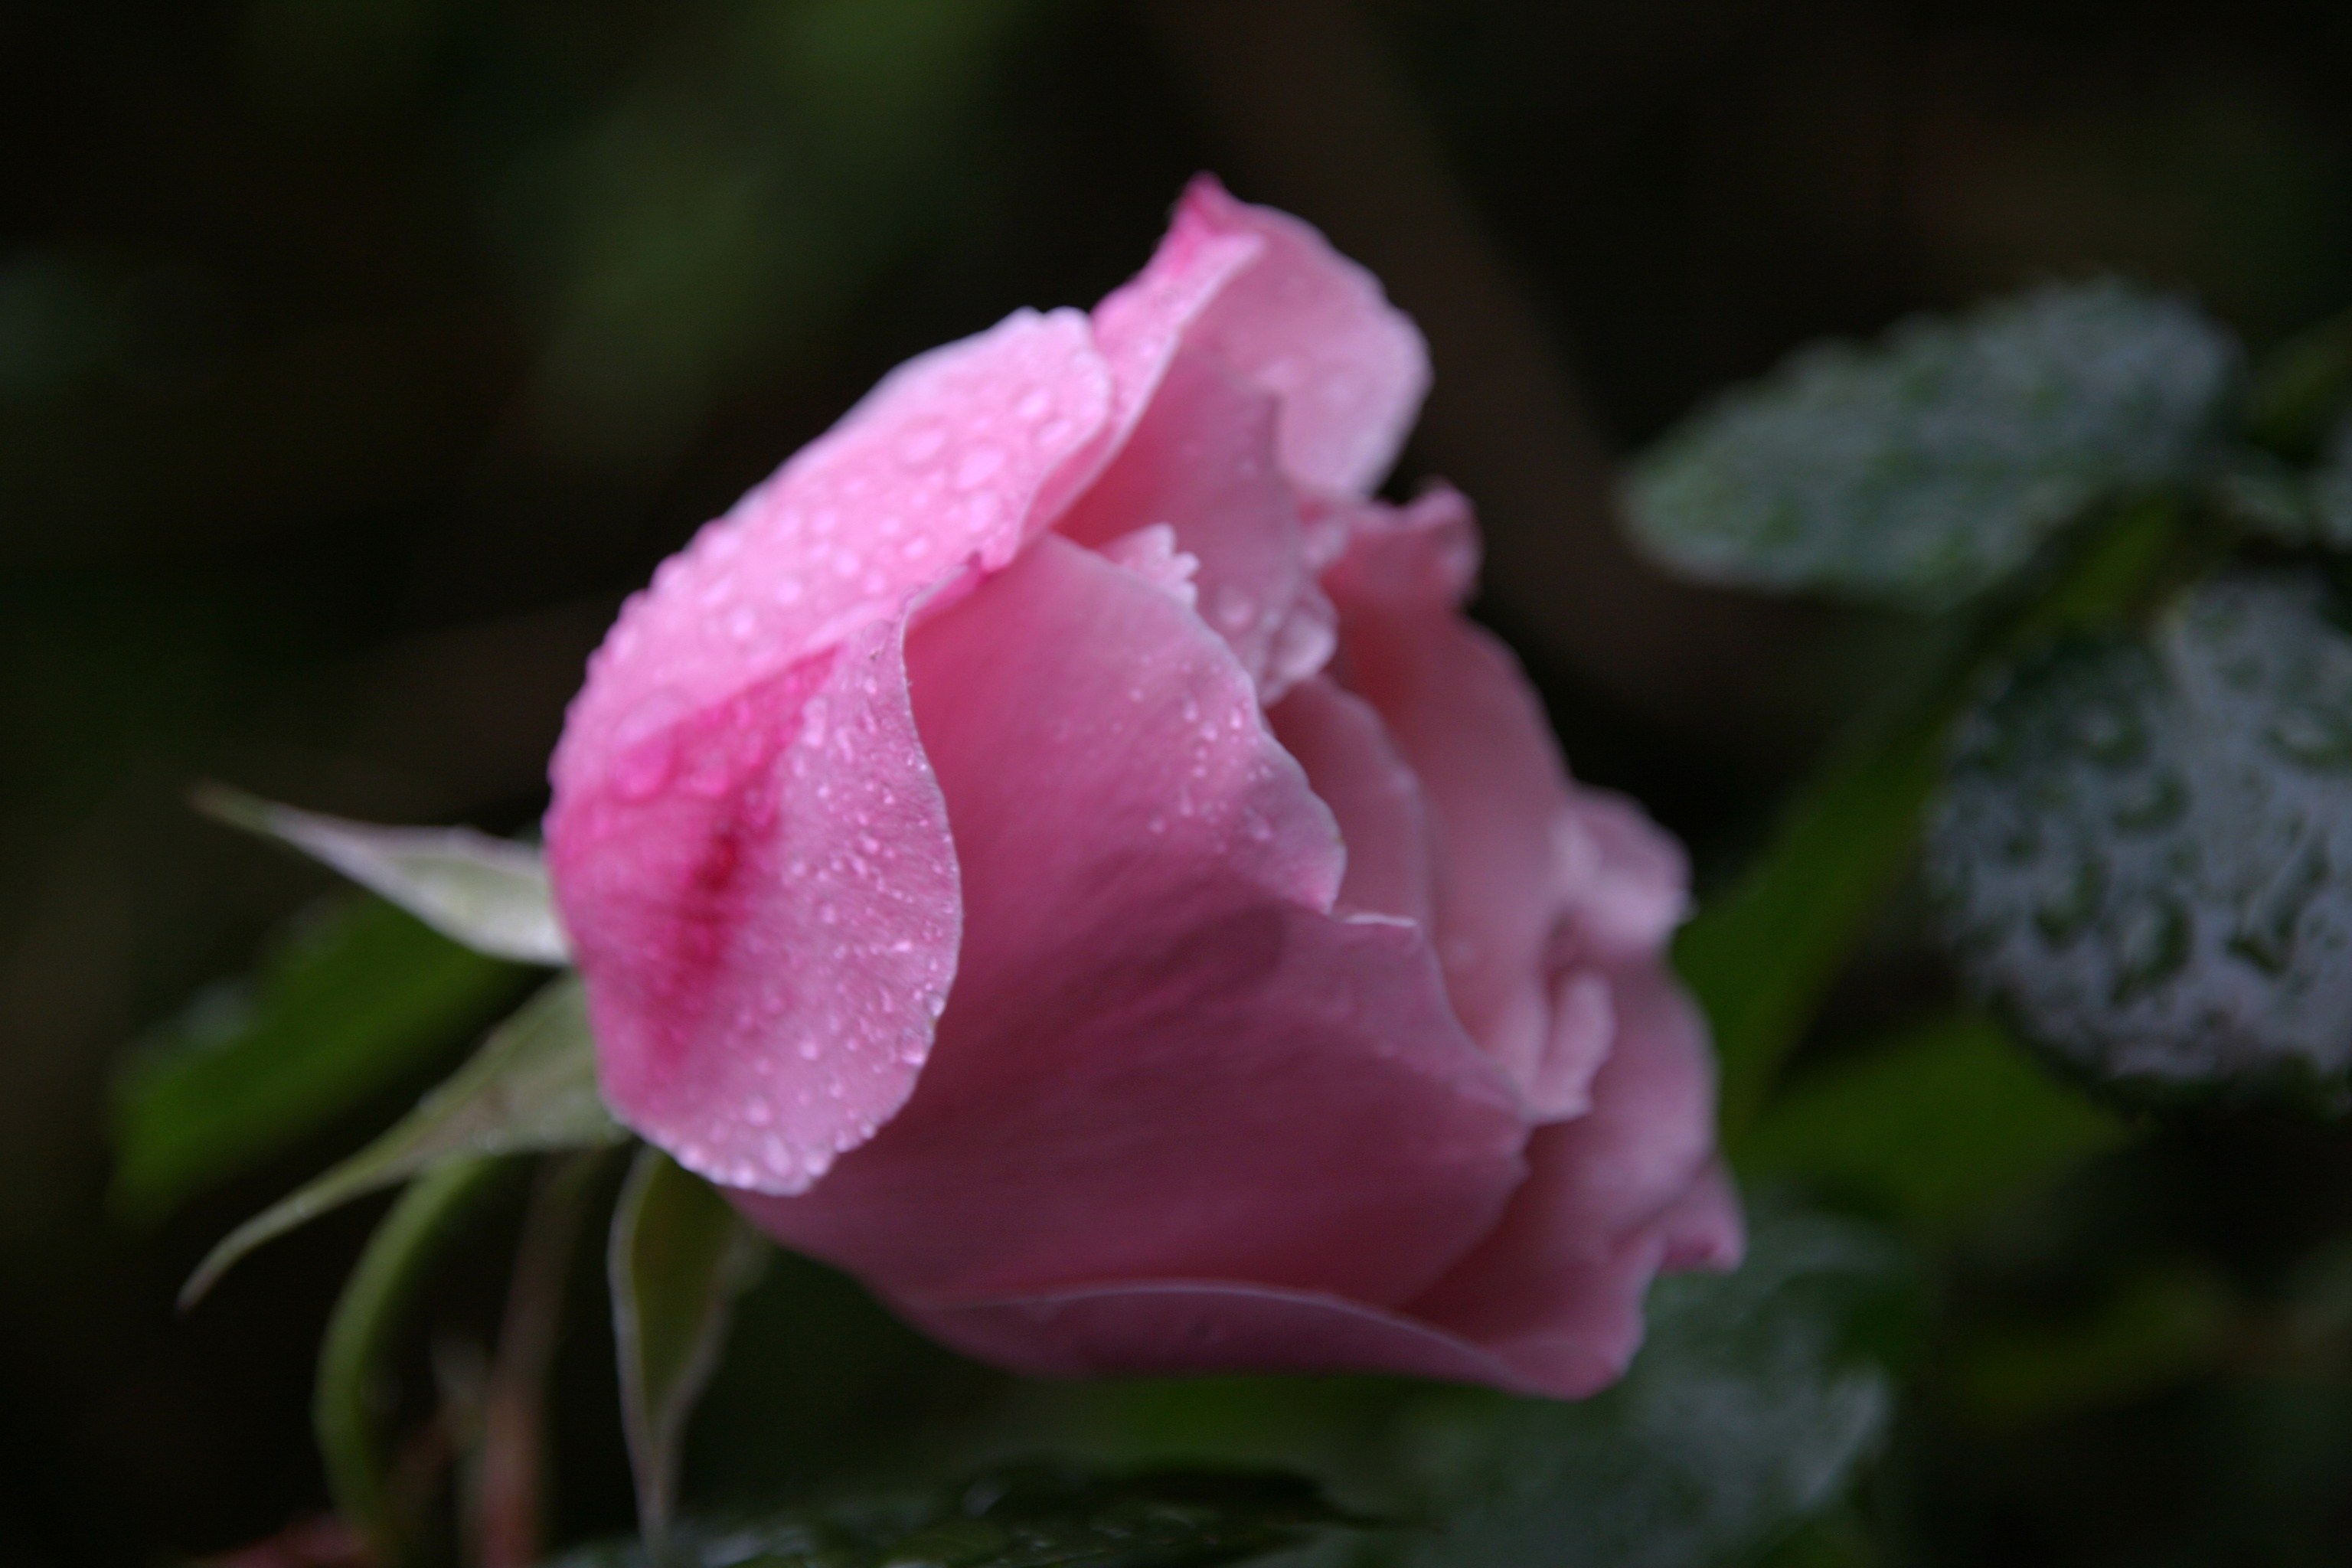
nature, blossom, open, plant, white, leaf, flower, petal, bloom, floral, love, gift, rose, green, red, fresh, romance, romantic, pink, wedding, flora, gentleman, happy, soft, anniversary, valentine, macro photography, flowering plant, garden roses, rose family, land plant